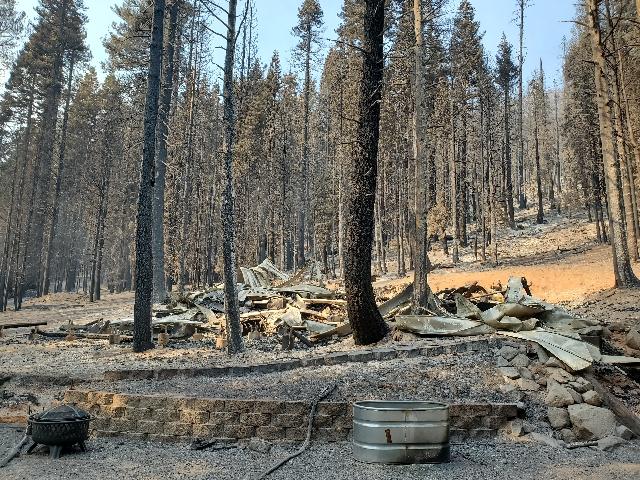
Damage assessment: destroyed